Edgar Longstaffe

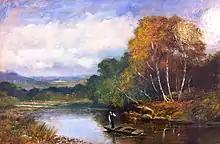
"River Landscape with Punt" painted by Edgar Longstaffe (oil on board)

Longstaffe was born near Derby in Derbyshire, England. The son of a doctor, he married and moved to Newport, Essex. During the 1880s he exhibited five times at the Royal Academy and at the Royal Hibernian Academy and at Birmingham. A prolific painter, many of his original works, most commonly signed with a monogram but sometimes initialed 'E.L.' or signed 'E Longstaffe', must be in existence today.